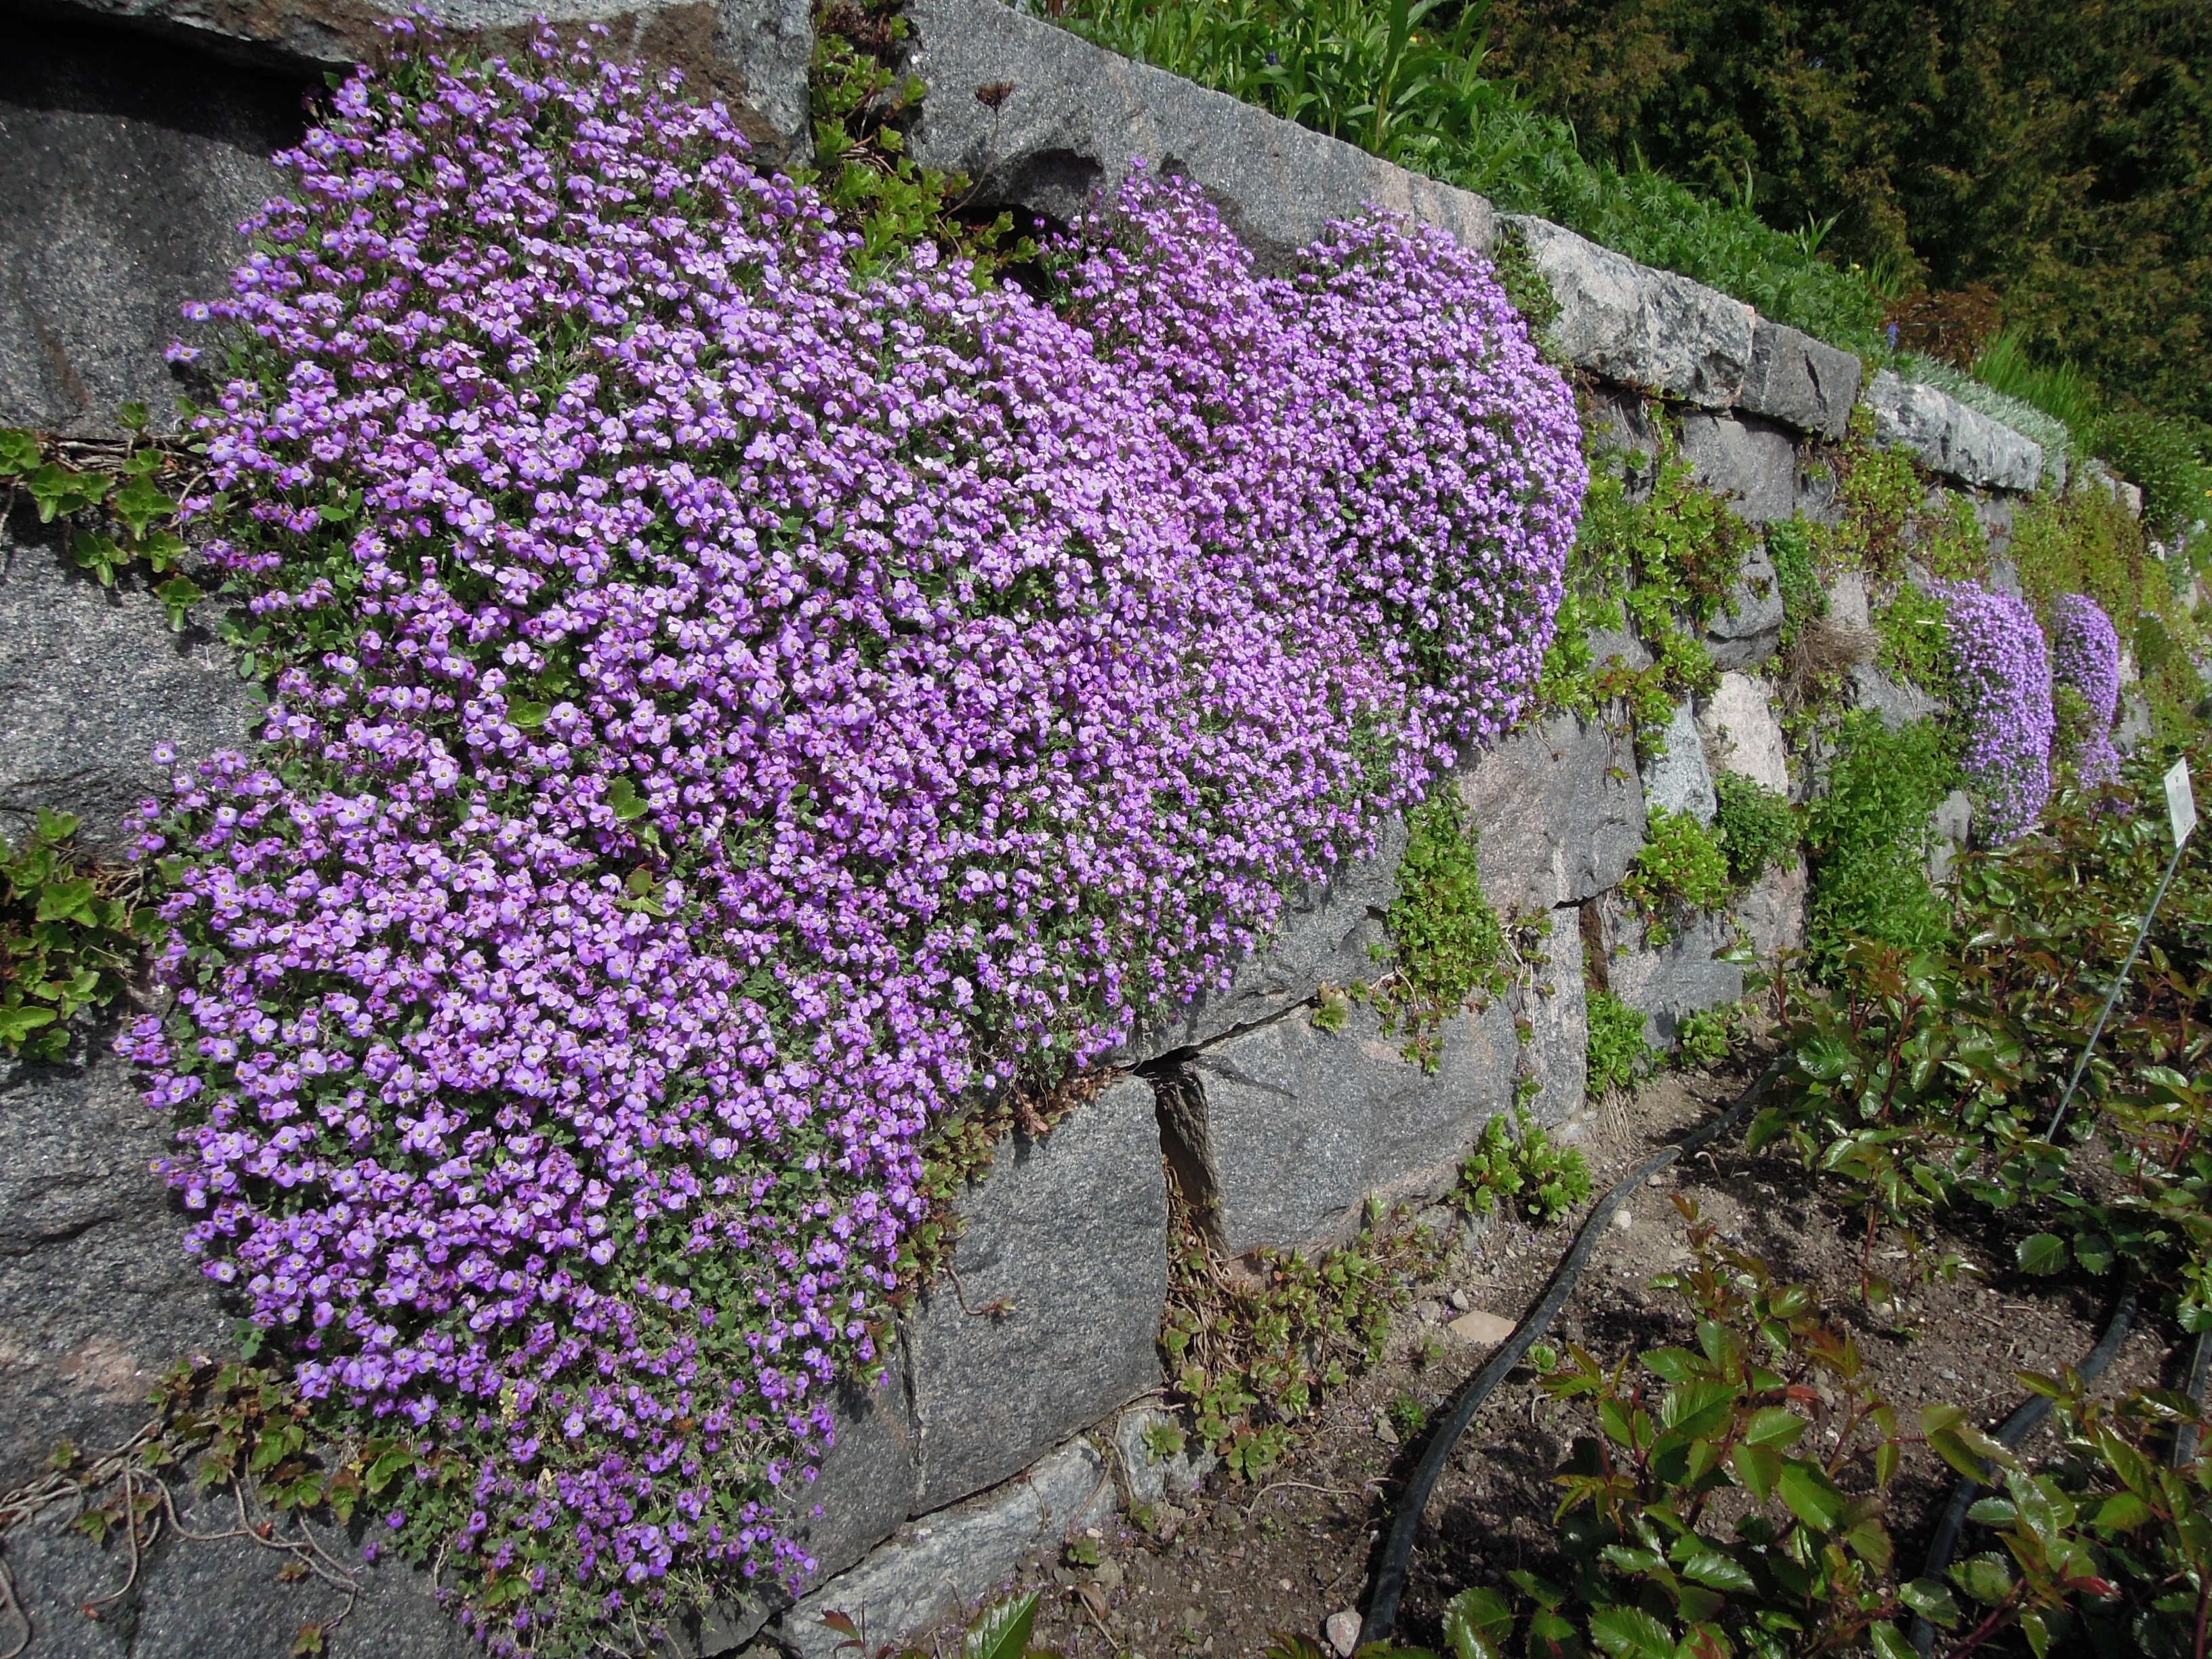
blossom, plant, flower, purple, old, wall, botany, garden, flora, wildflower, shrub, helsinki, finnish, flowering plant, the winter garden, land plant, english lavender, breckland thyme